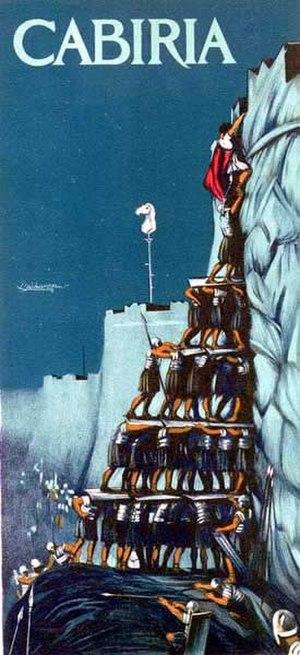
Itala Film est une maison cinématographique italienne spécialisée dans la production et la distribution de films qui fut active dès la période du muet.